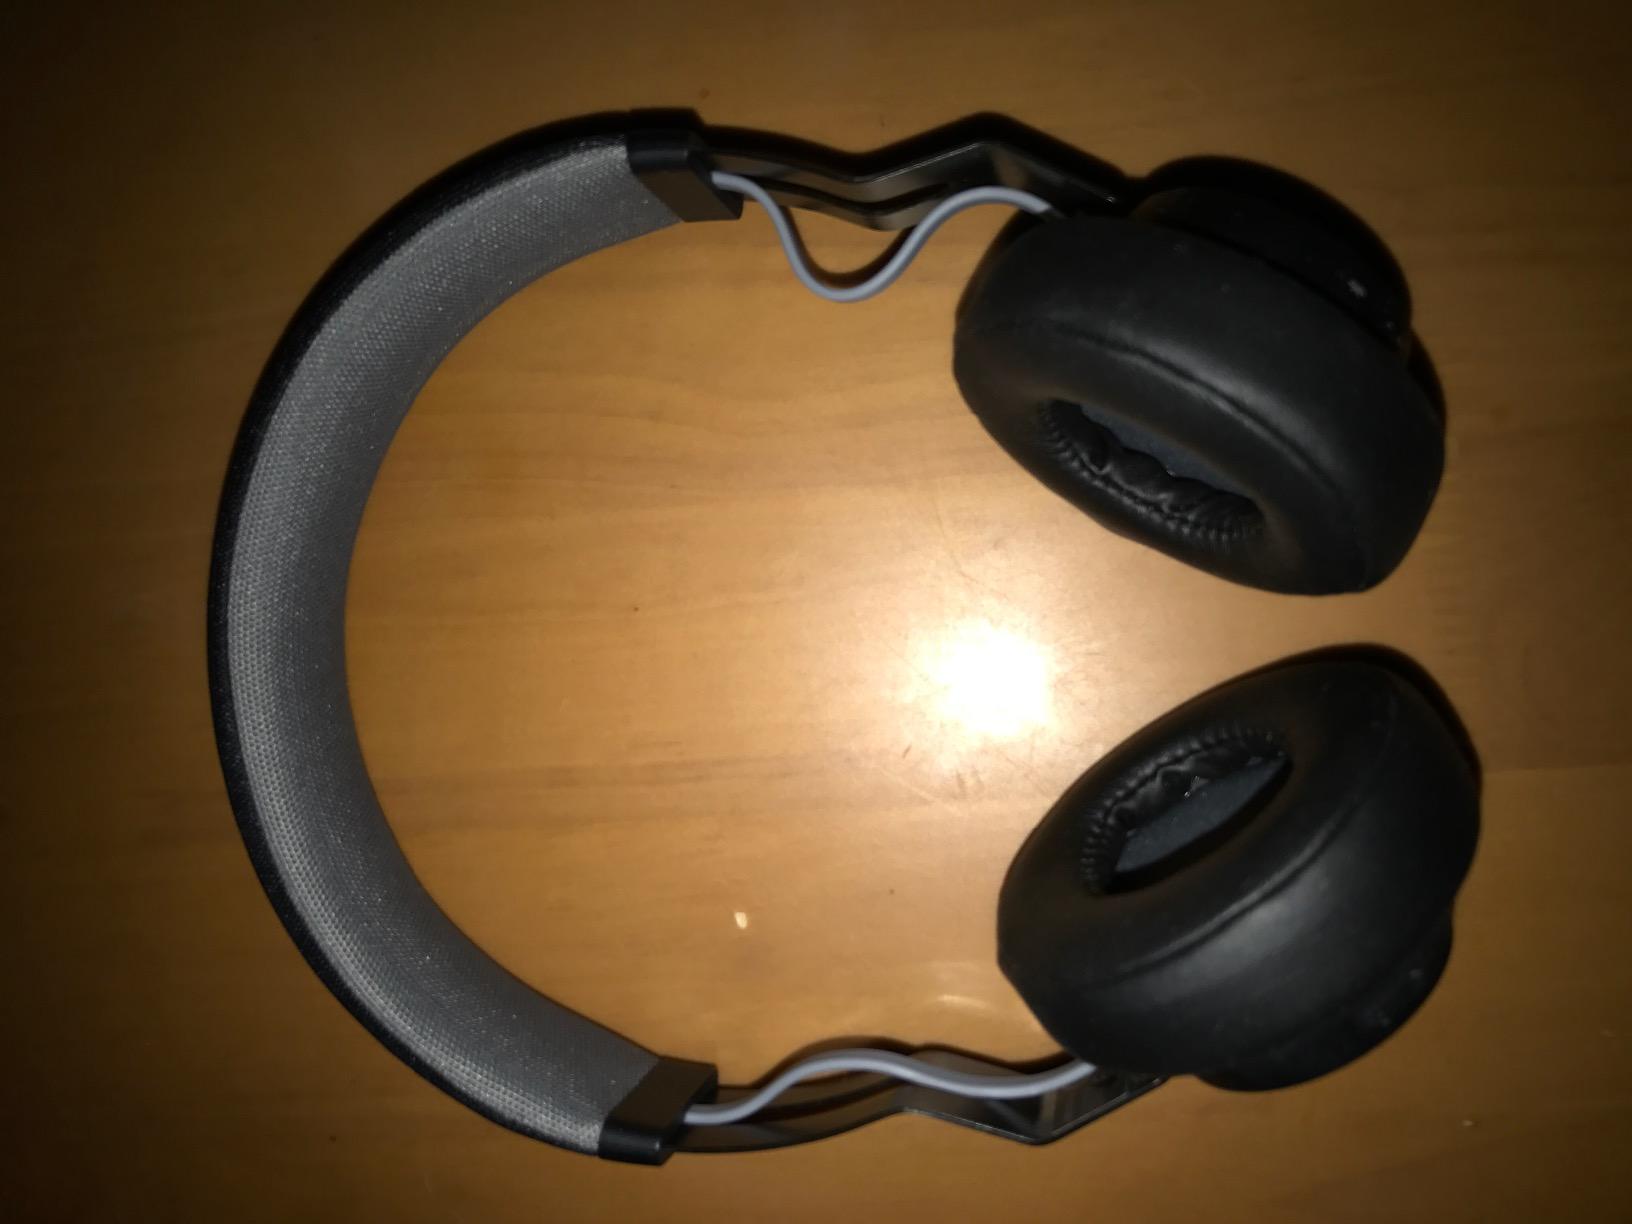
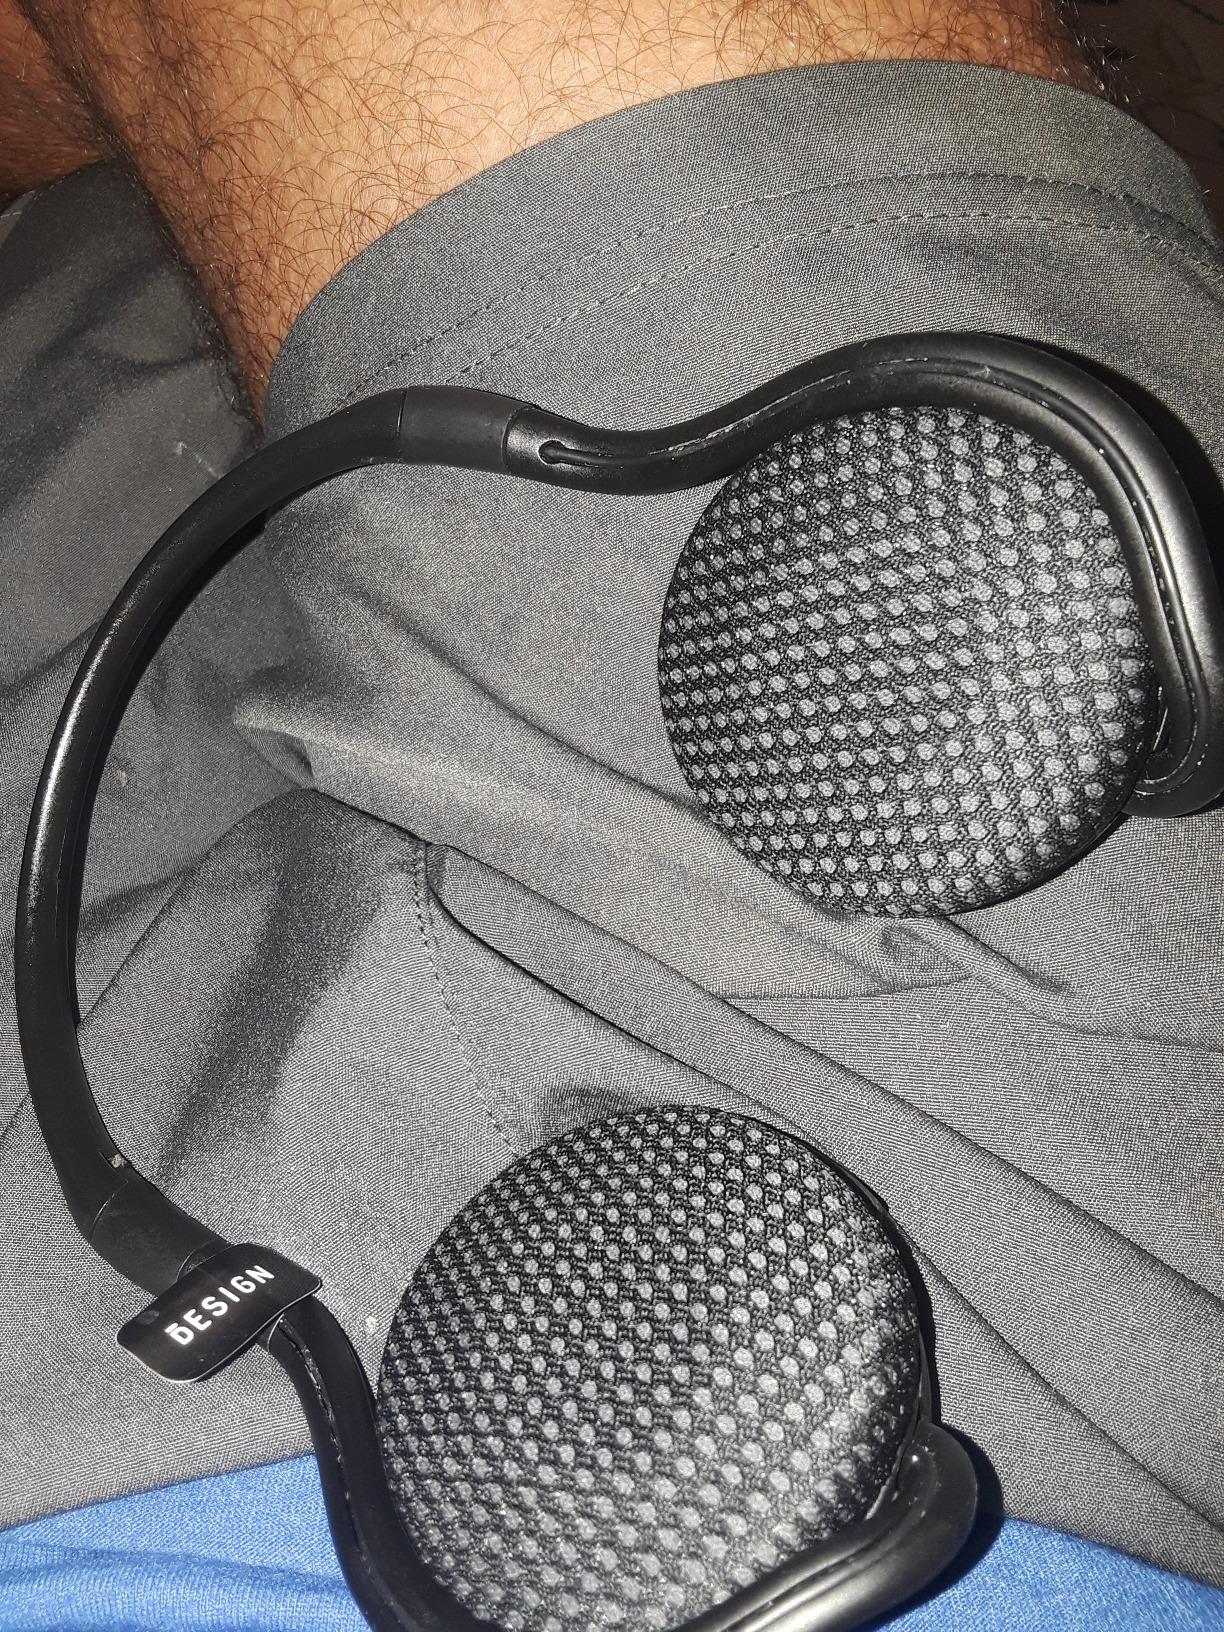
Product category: headphones
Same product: no